Uyghur Doppa Cultural Festival

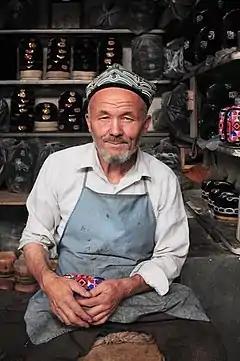
A Uyghur doppa maker in his shop in Kashgar

The doppa is a skullcap traditionally worn by the Uyghur people. It is a symbol of Uyghur identity and history, with written records attesting to its widespread use among Uyghurs of all ages and genders dating back to at least the 19th century.